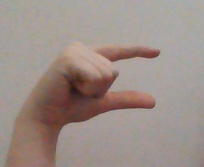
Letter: dal